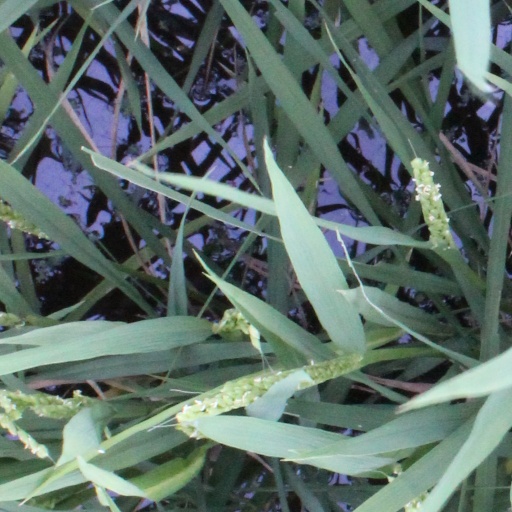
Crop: rice